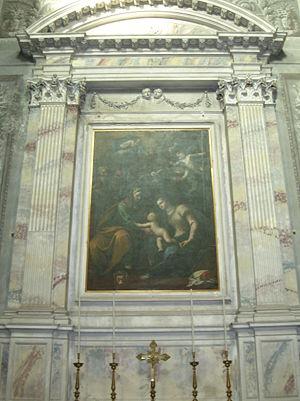
Giovanni Stefano Danedi dit, à Milan, est un peintre italien du XVIIᵉ siècle.